The Reflector (Mississippi newspaper)

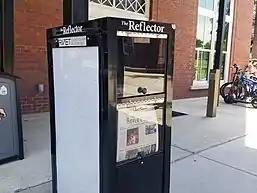
A Newspaper vending machine distributing "The Reflector"

The Reflector On-Line was created in December 1996. The original web URL was www.reflector.msstate.edu